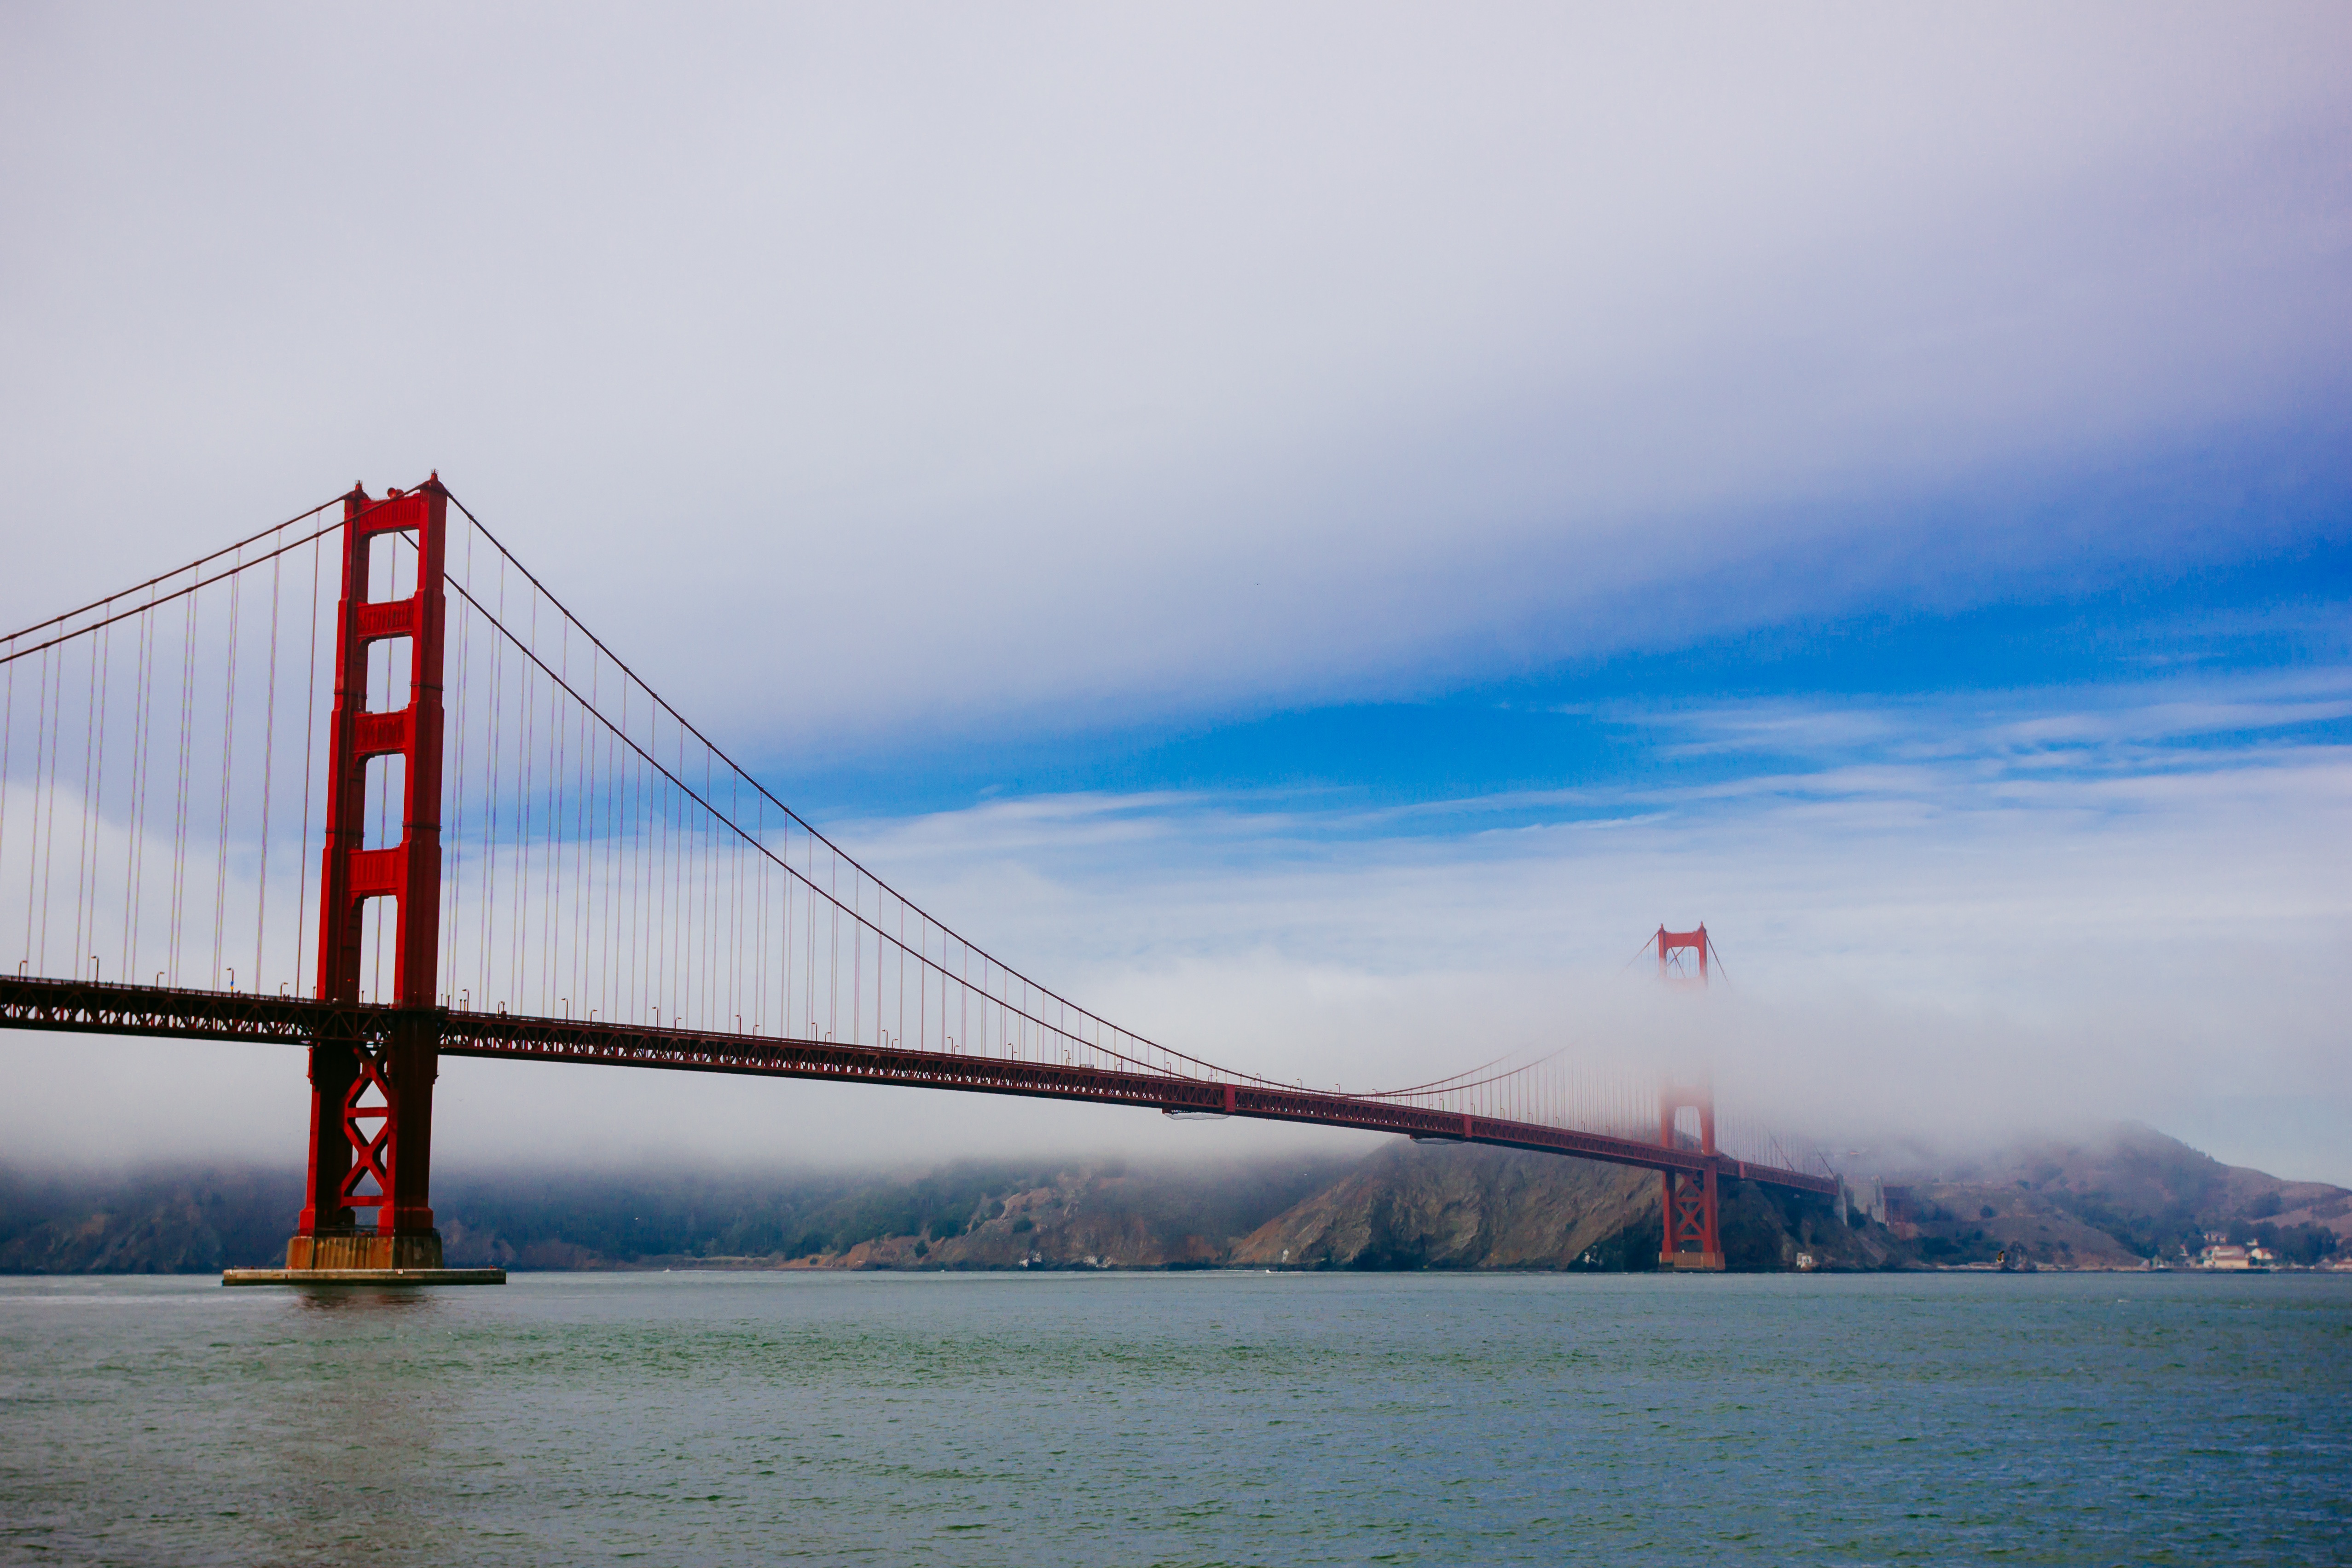
sea, coast, horizon, bridge, morning, dusk, bay, cable stayed bridge, atmospheric phenomenon, nonbuilding structure